George H. Steuart (militia general)

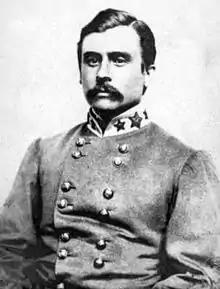
Steuart's son, Brig. Gen. George H. "Maryland" Steuart.

In 1859 Steuart's militia participated in the suppression of John Brown's raid on Harpers Ferry, an abortive attempt to ignite a slave rebellion. Steuart personally led six companies of Militia: the City Guard, Law Greys and Shields Guard from Baltimore, and the United Guards, Junior Defenders and Independent Riflemen from the city of Frederick. The departing Baltimore militia were cheered on by substantial crowds of citizens and well-wishers. After Harper's Ferry, militias in the South began to grow in importance as Southerners began to fear slave rebellion inspired by Northern Abolitionists.